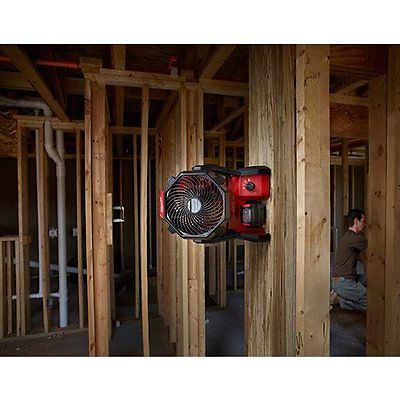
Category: fan